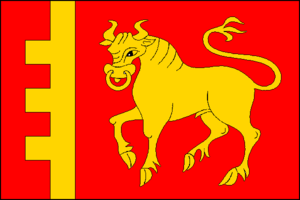
Býkovice est une commune du district de Blansko, dans la Moravie-du-Sud, en République tchèque. Sa population s'élevait à 235 habitants en 2019.